Presidency of Andrés Manuel López Obrador

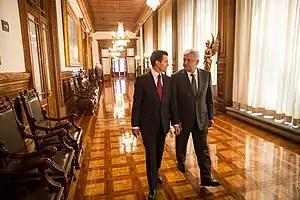
President Peña Nieto meets with López Obrador at the National Palace

Following his victory, on 2 July, López Obrador announced his transition team, comprising Alfonso Romo and Carlos Manuel Urzúa Macías for the economy; Héctor Vasconcelos and Marcelo Ebrard for foreign relations; , Olga Sánchez Cordero, and Tatiana Clouthier for domestic affairs; and for communications.